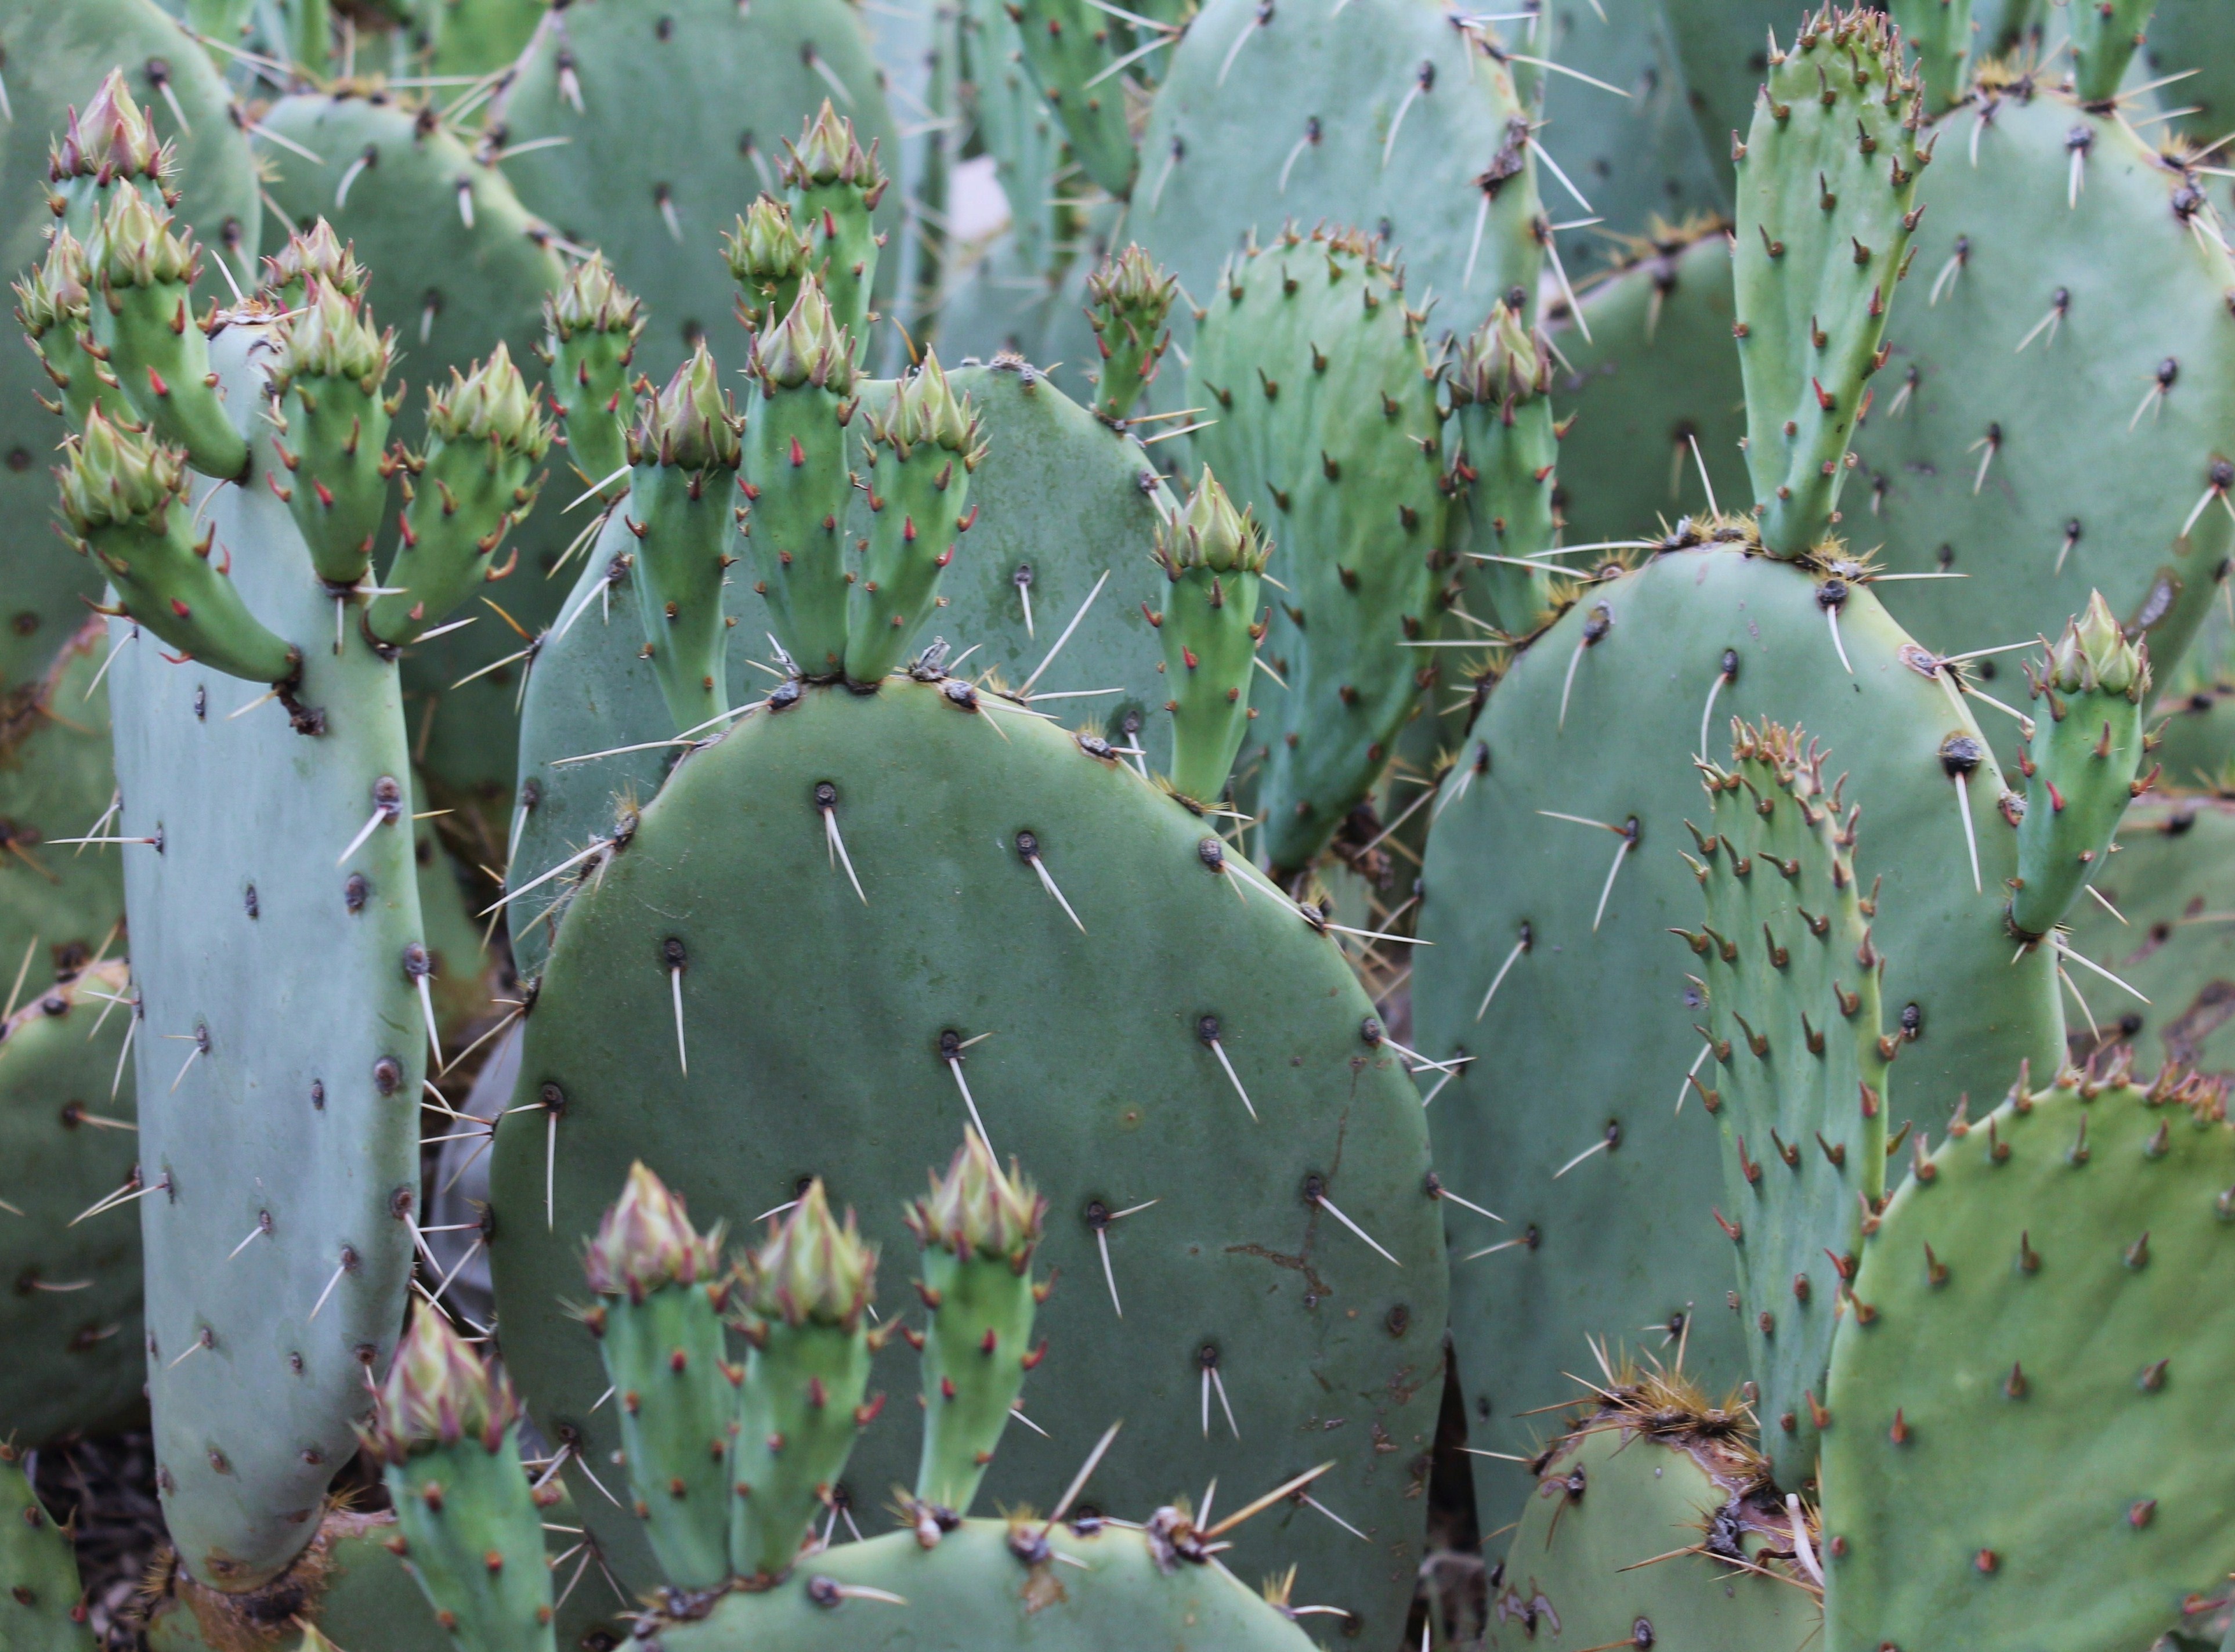
prickly, cactus, plant, desert, produce, botany, cacti, spike, new mexico, cactaceae, southwest, pointy, flowering plant, opuntia, prickly pear, spiny, southwestern, desert plant, culinary cactus, land plant, thorns spines and prickles, hedgehog cactus, nopal, san pedro cactus, barbary fig, eastern prickly pear